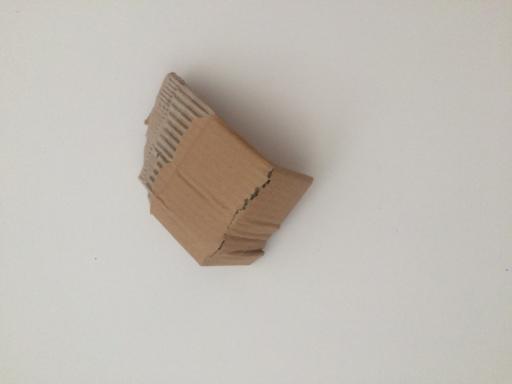
Waste category: cardboard